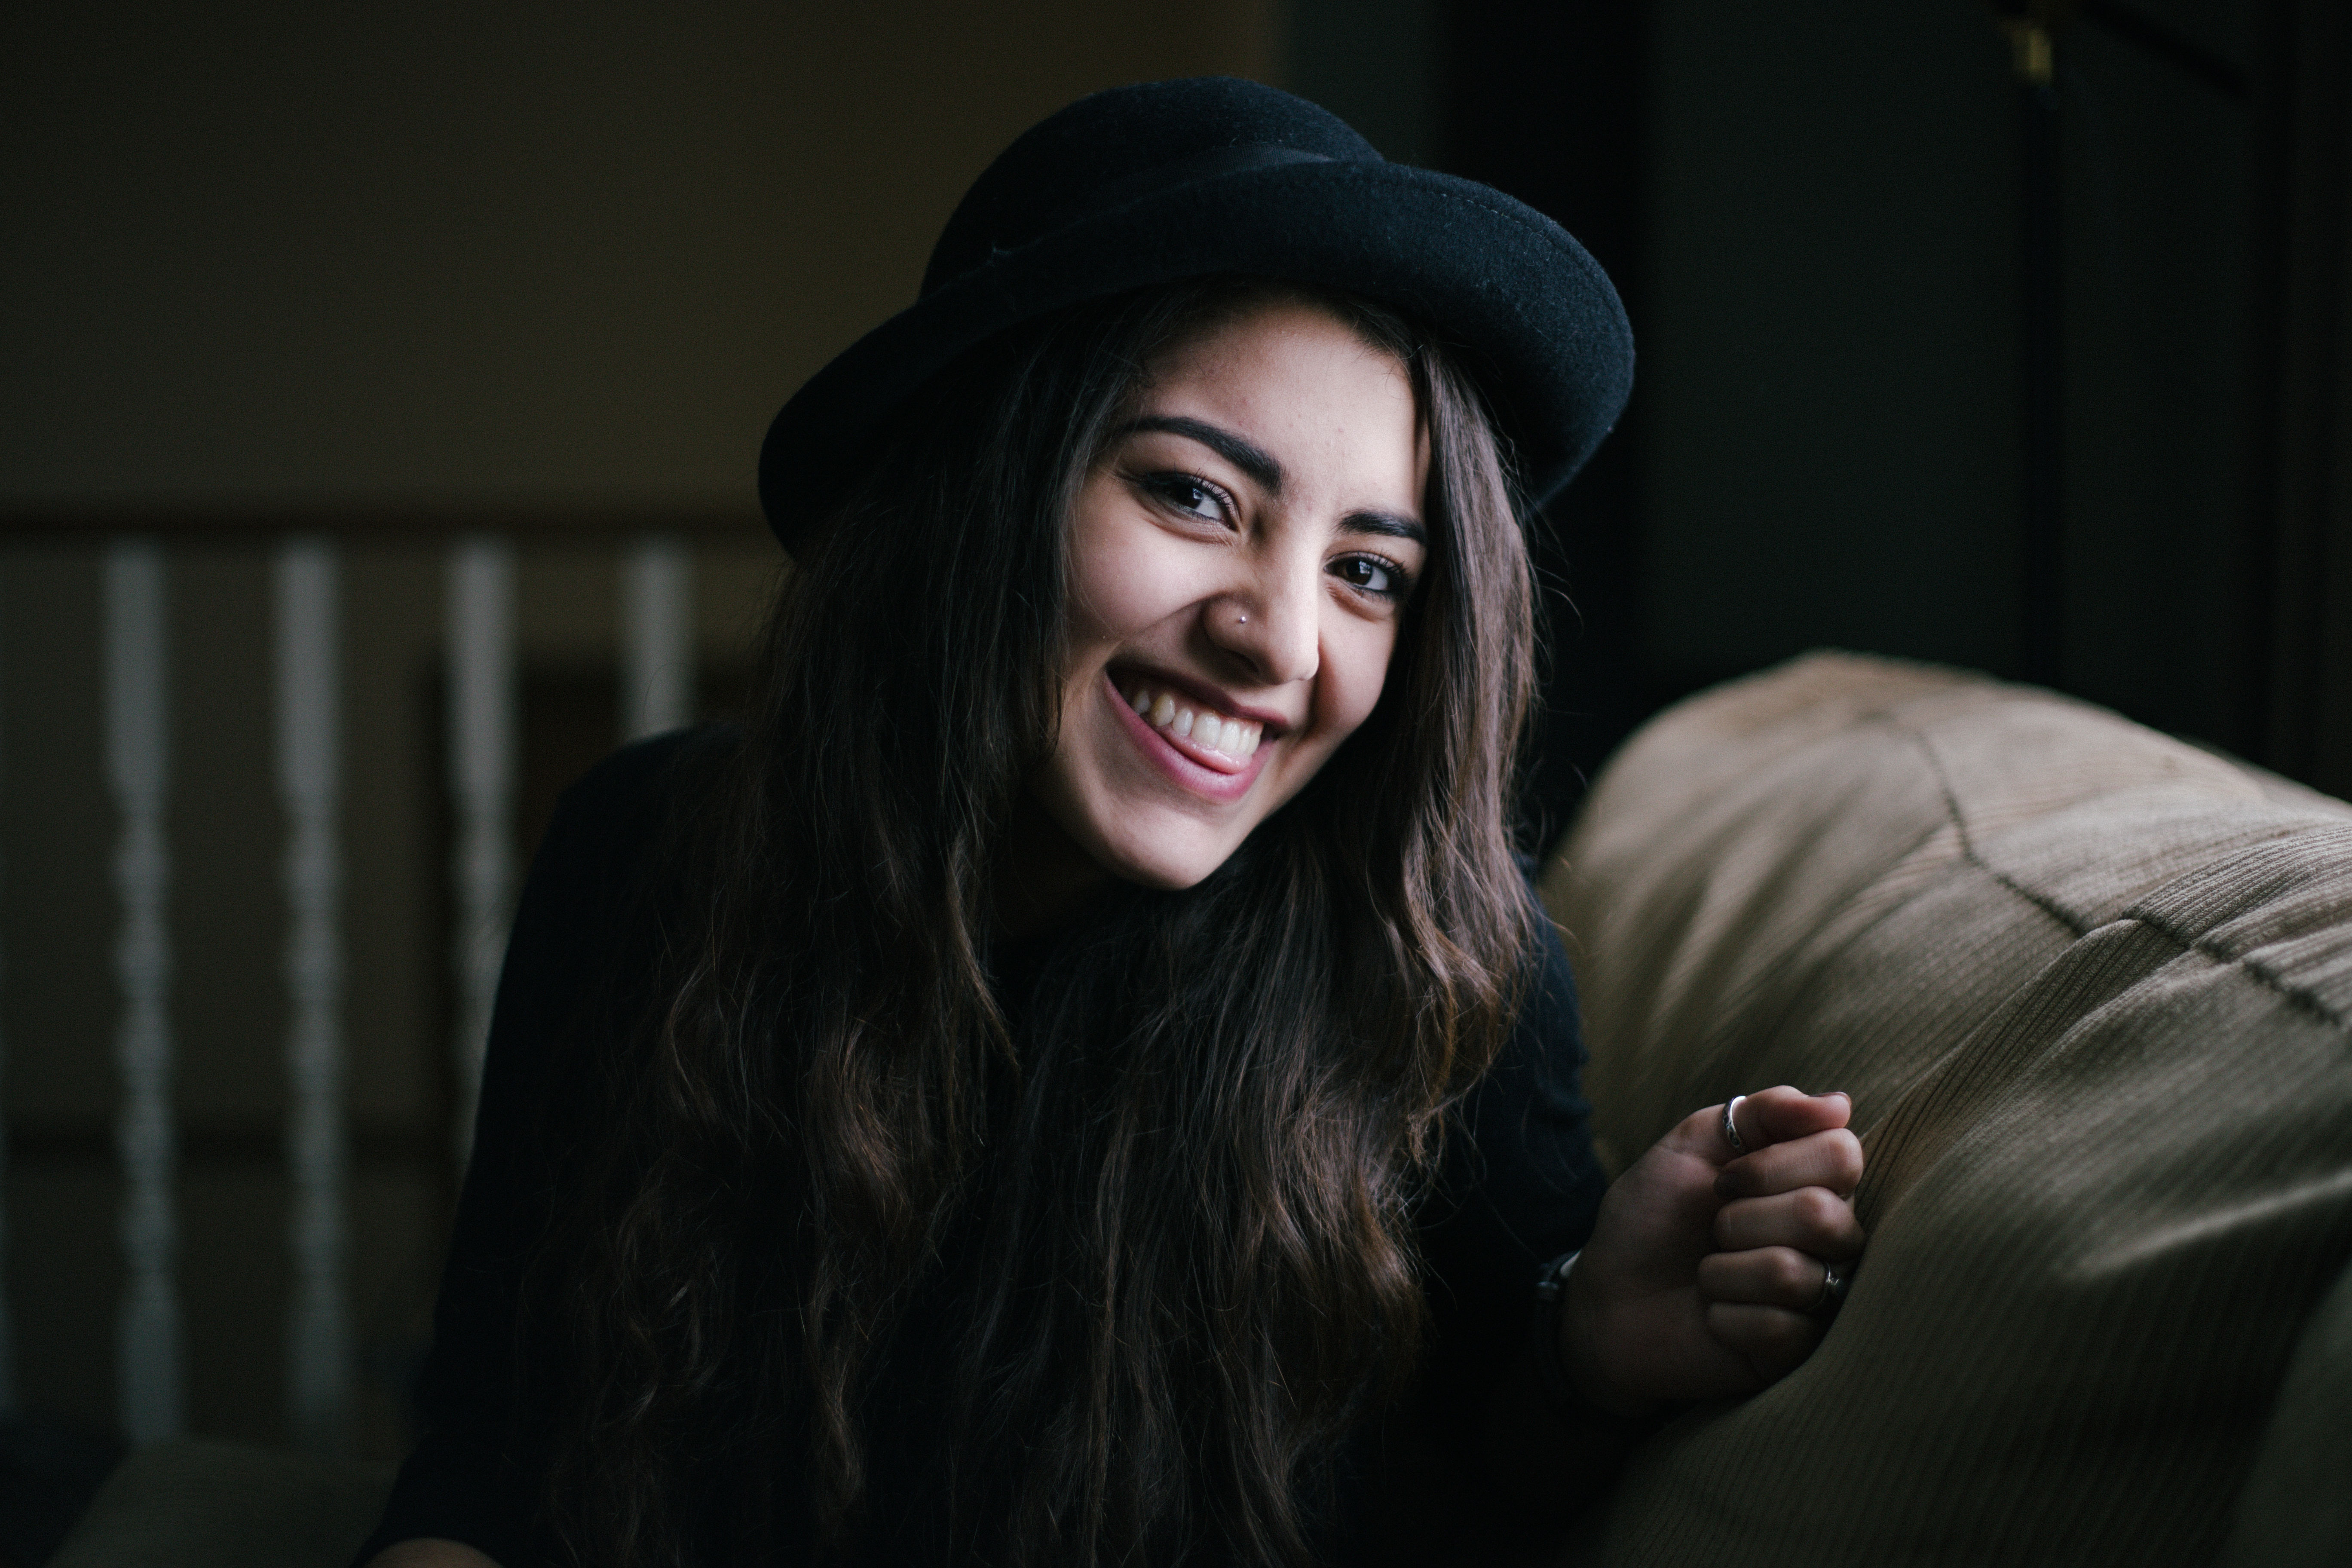
person, girl, photography, portrait, model, darkness, fashion, black, lady, facial expression, smile, glasses, singing, beauty, photo shoot, portrait photography